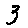
Label: 3